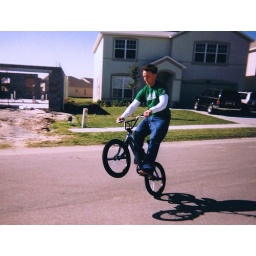
This was on the street in front of our Glasbern Circle house in West Melbourne. (Hammock Lakes East).